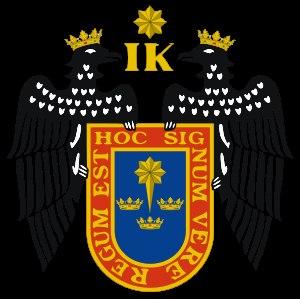
L'histoire de Lima commence vers 100 à 650 lorsque le territoire de l'actuelle capitale du Pérou, était habité par divers groupes amérindiens, bien avant l'arrivée de l'Empire Inca dans la région. Cette civilisation appelée culture Lima se développa dans les vallées des rivières Chillón, Rímac et Lurín. Les populations étaient regroupées sous différentes seigneuries régionales, parmi lesquelles la seigneurie d'Ichma. La vallée de ces 3 rivières et ses environs a été occupée par une série implantations et de complexes bâtis de différentes époques construits en adobe, boue et pierre associés au système d'irrigation des vallées; à ce jour, il y a environ 500 de ces restes sous forme de pyramides, de plates-formes et plus, dispersés dans toute la ville. Le temple de Pachacamac dans la vallée du Lurín est le temple le plus important laissé par ces civilisations.